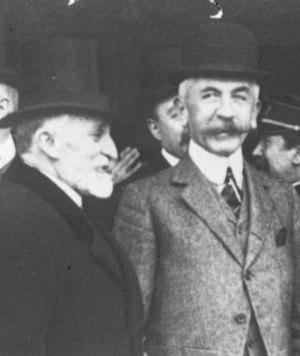
Léon Geoffray (à gauche), ambassadeur de France à Madrid, avec Hubert Lyautey (à droite), résident général, futur maréchal de France. Photo prise à Madrid, mars 1914, agence Rol. BNF Gallica, domaine public.
Léon Geoffray, né en 1852, mort en 1927, est un diplomate français à l'origine de l'Entente cordiale, puis ambassadeur de France à Madrid.